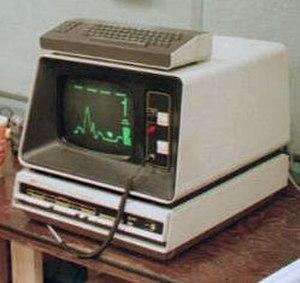
Lunar Lander est un jeu vidéo de simulation développé par Atari Inc. et sorti en août 1979 sur borne d'arcade. Jouable en solo, il demande au joueur de poser un atterrisseur en toute sécurité sur la Lune. Le joueur consomme des points de carburant quand il fait pivoter l'engin ou qu'il utilise le moteur-fusée pour compenser la gravité. À chaque fois qu'il parvient à alunir, le joueur gagne des points en fonction de la qualité de sa manœuvre et de la difficulté du lieu où il s'est posé. Le jeu se relance après chaque alunissage réussi ou crash, un nouveau terrain est créé et ce, jusqu'à ce que le réservoir du module soit entièrement vidé. Les joueurs peuvent ajouter des pièces dans la machine pour acheter du carburant supplémentaire, ce qui permet théoriquement que la partie ne se termine jamais.
Digital Equipment Corporation était une entreprise de l'industrie informatique fondée en 1957 aux États-Unis.